North American A-5 Vigilante

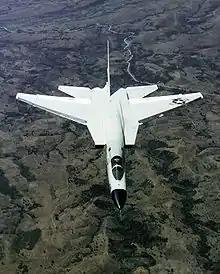
An RA-5C Vigilante

The late 1940s and early 1950s were marked by a series of fast-paced advancements in the field of aviation. The aircraft manufacturer North American Aviation (NAA) was one of a large number of companies that sought to harness these recent innovations in developing a new generation of aircraft. During early 1954, the company embarked on a private study into a conceptual carrier-based, long-range, all-weather strike bomber, that would be capable of supersonic speeds while carrying a sizable payload. This aircraft was envisioned as a successor to the abortive North American XA2J Super Savage. Much of this early work was undertaken by NAA's recently acquired Columbus division, overseen by chief of preliminary design Frank G. Compton.